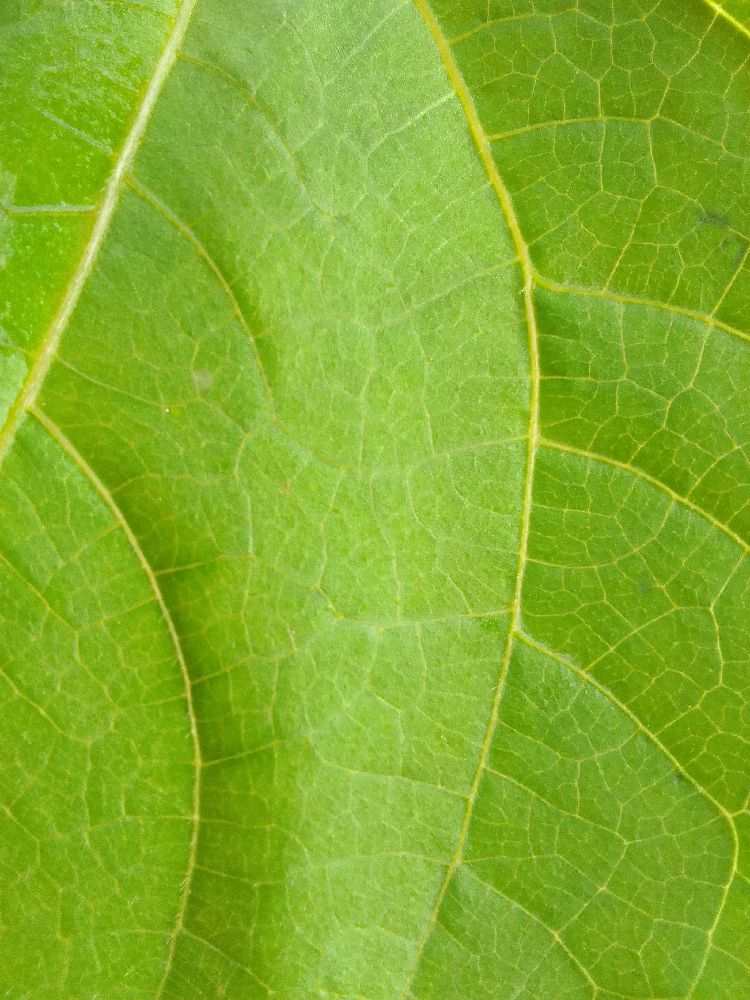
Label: healthy